Frederik Meijer Trail

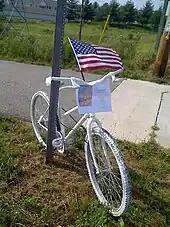
Ghostbike for Larry Martin Sr.

On July 9, 2011, cyclist Larry Martin Sr. was struck and killed at the Byron Center crossing. This prompted the installation of West Michigan's first ghostbike.